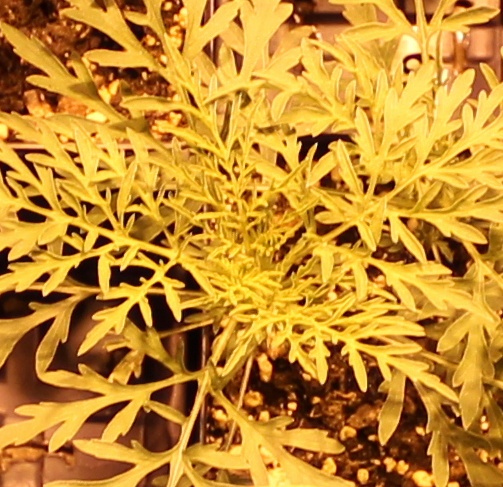
Label: Ragweed